Jan Janszoon

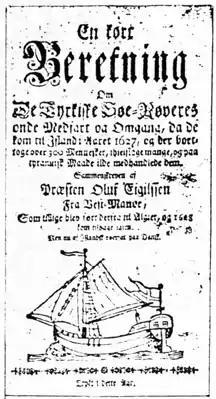
Ólafur Egilsson was captured by Murat Reis the Younger

In 1627, Janszoon captured the island of Lundy in the Bristol Channel and held it for five years, using it as a base for raiding expeditions.